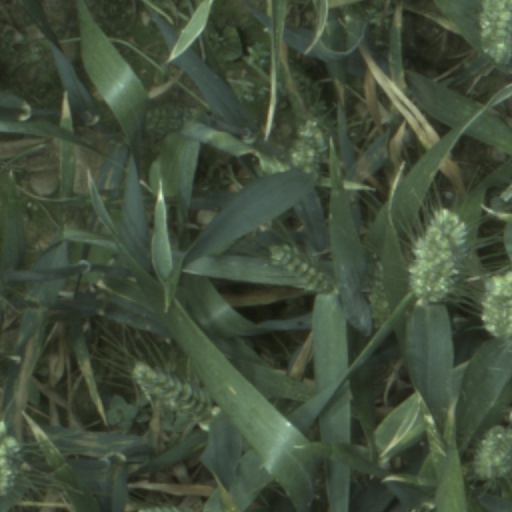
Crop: wheat